Santa Clara, Cuba

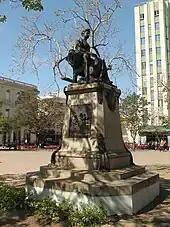
Statue of Marta Abreu in Parque Vidal

Two well-known figures are associated with Santa Clara: Marta Abreu de Estévez, a beloved native daughter known as "the Benefactress of the City", and Ernesto Che Guevara, a political activist and leader of the Cuban Revolution. Guevara is buried here, where he waged the final battle of the revolution that toppled the Fulgencio Batista government in 1958.